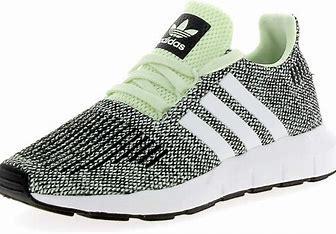
Brand: Adidas
Model: Swift Run